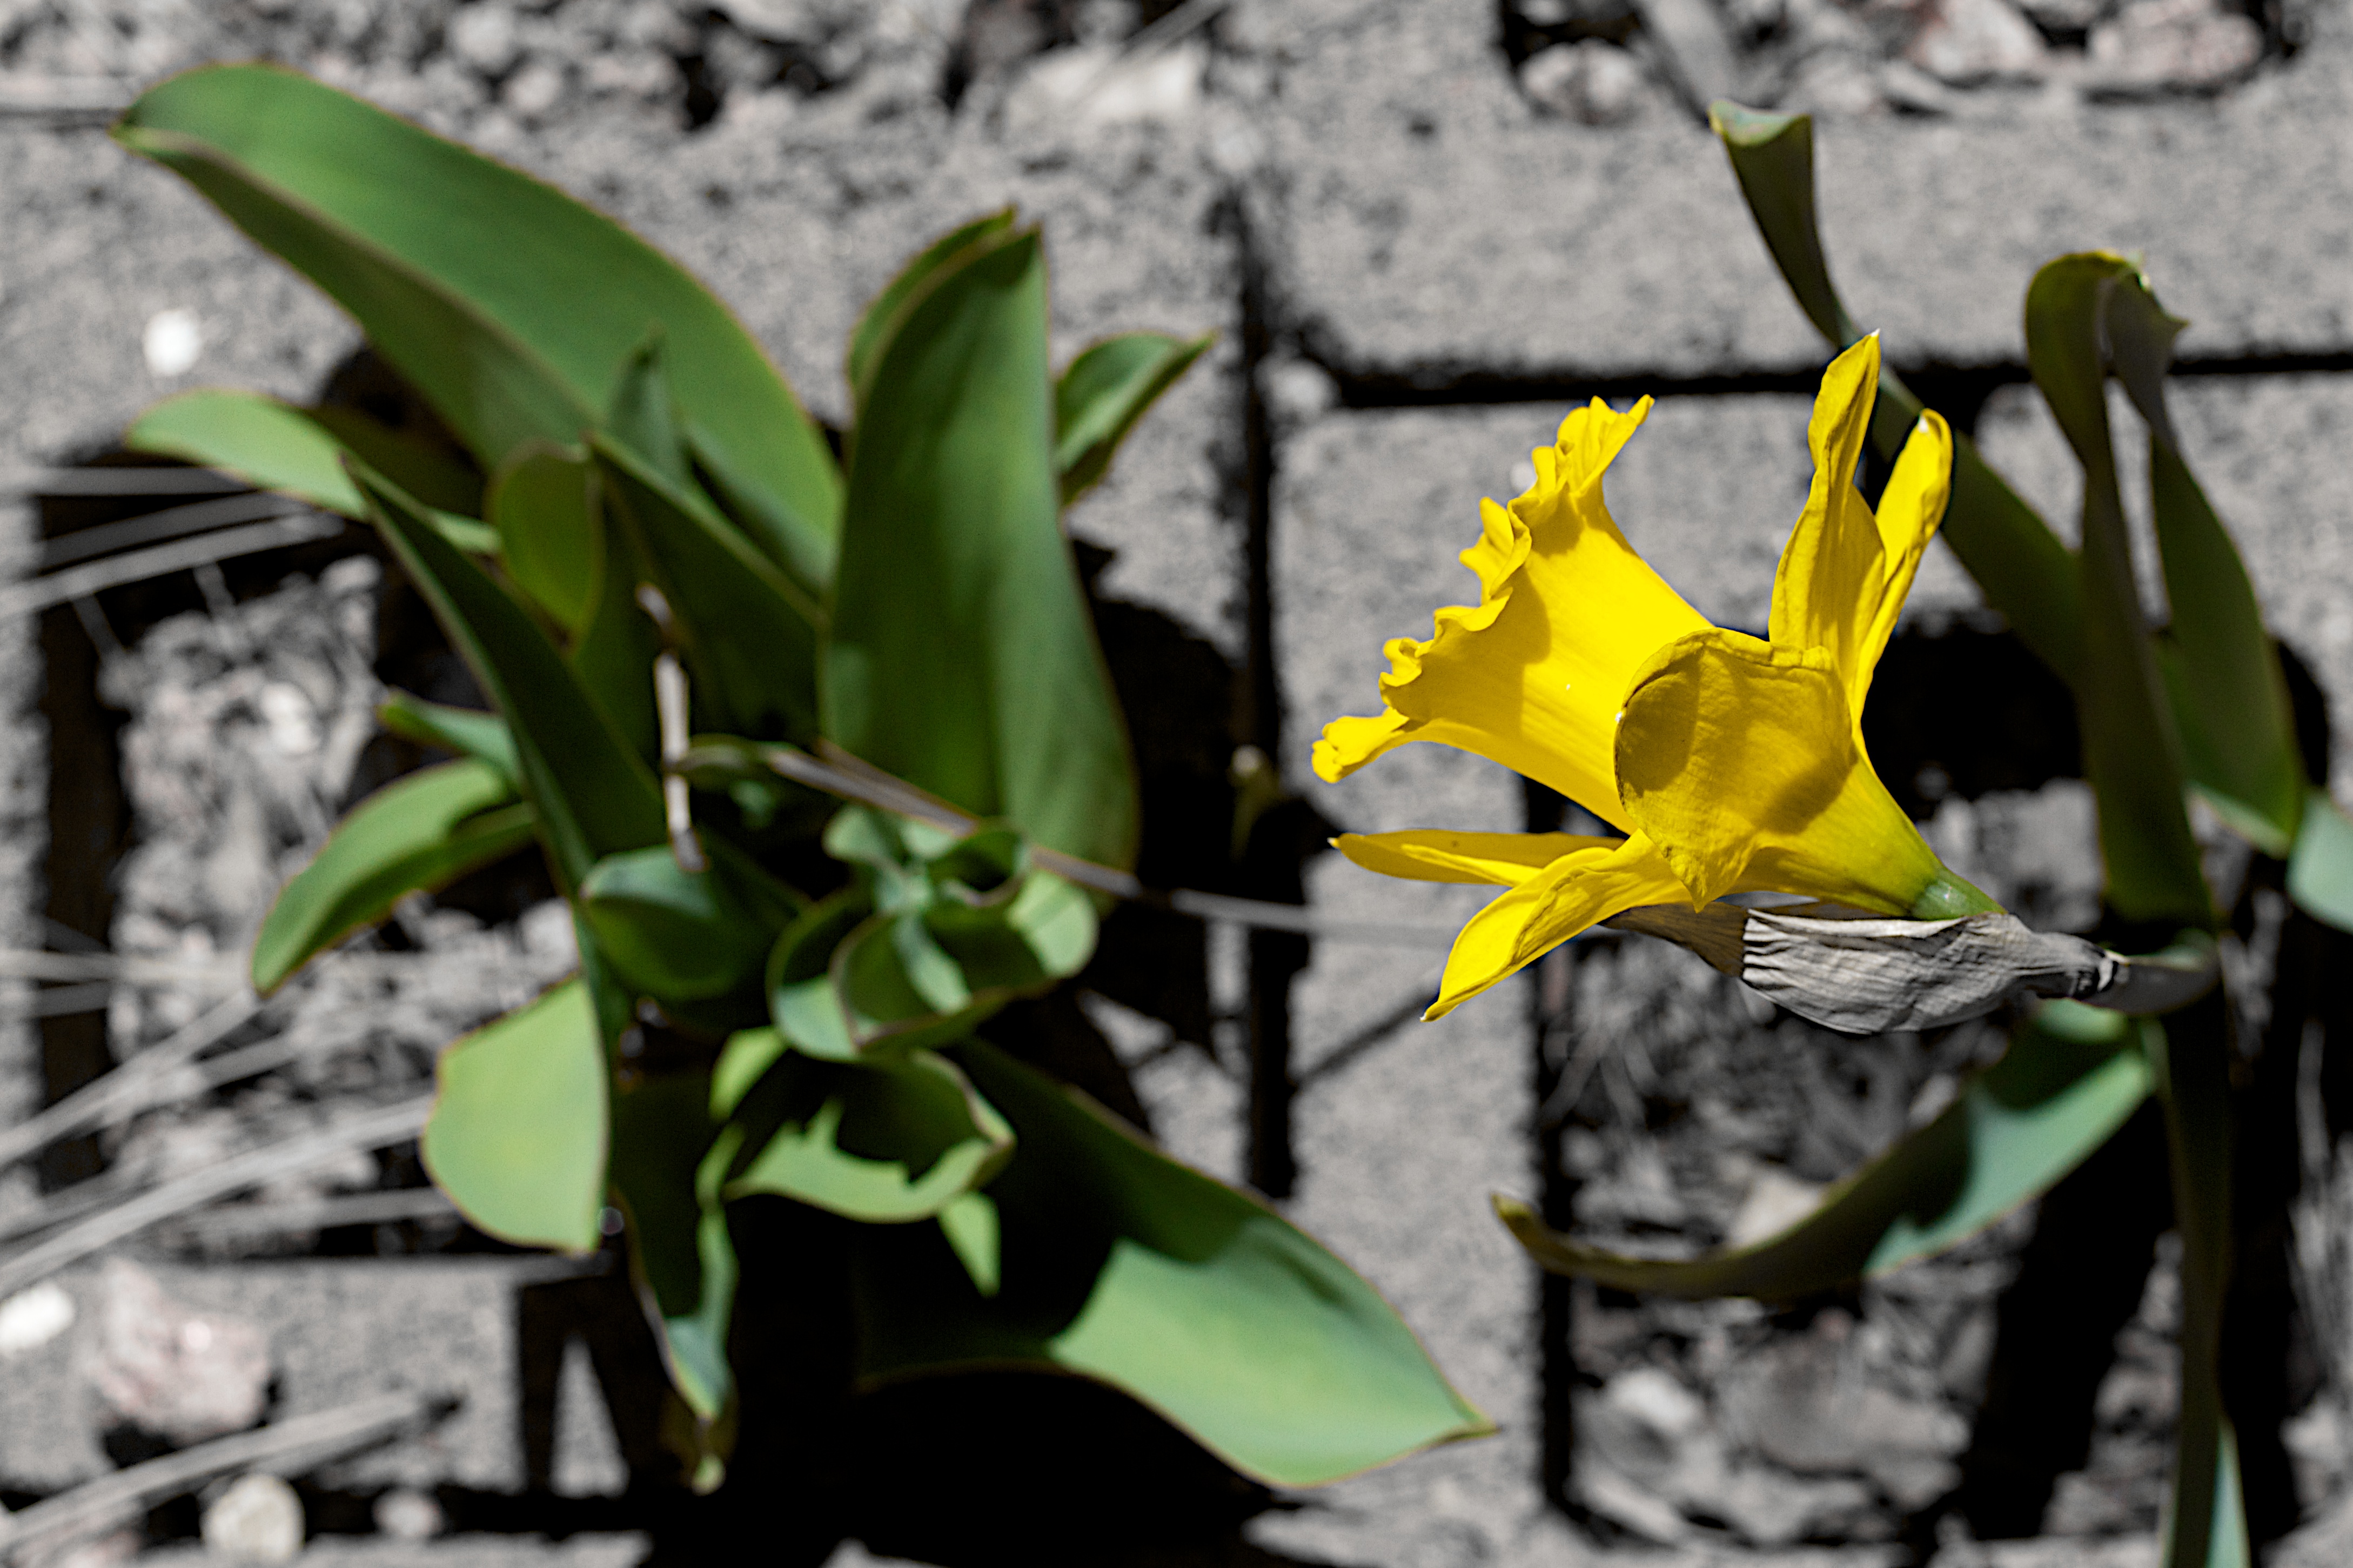
plant, leaf, flower, green, botany, yellow, flora, orchid, cool image, flowering plant, cattleya, dendrobium, plant stem, land plant, fawn lily